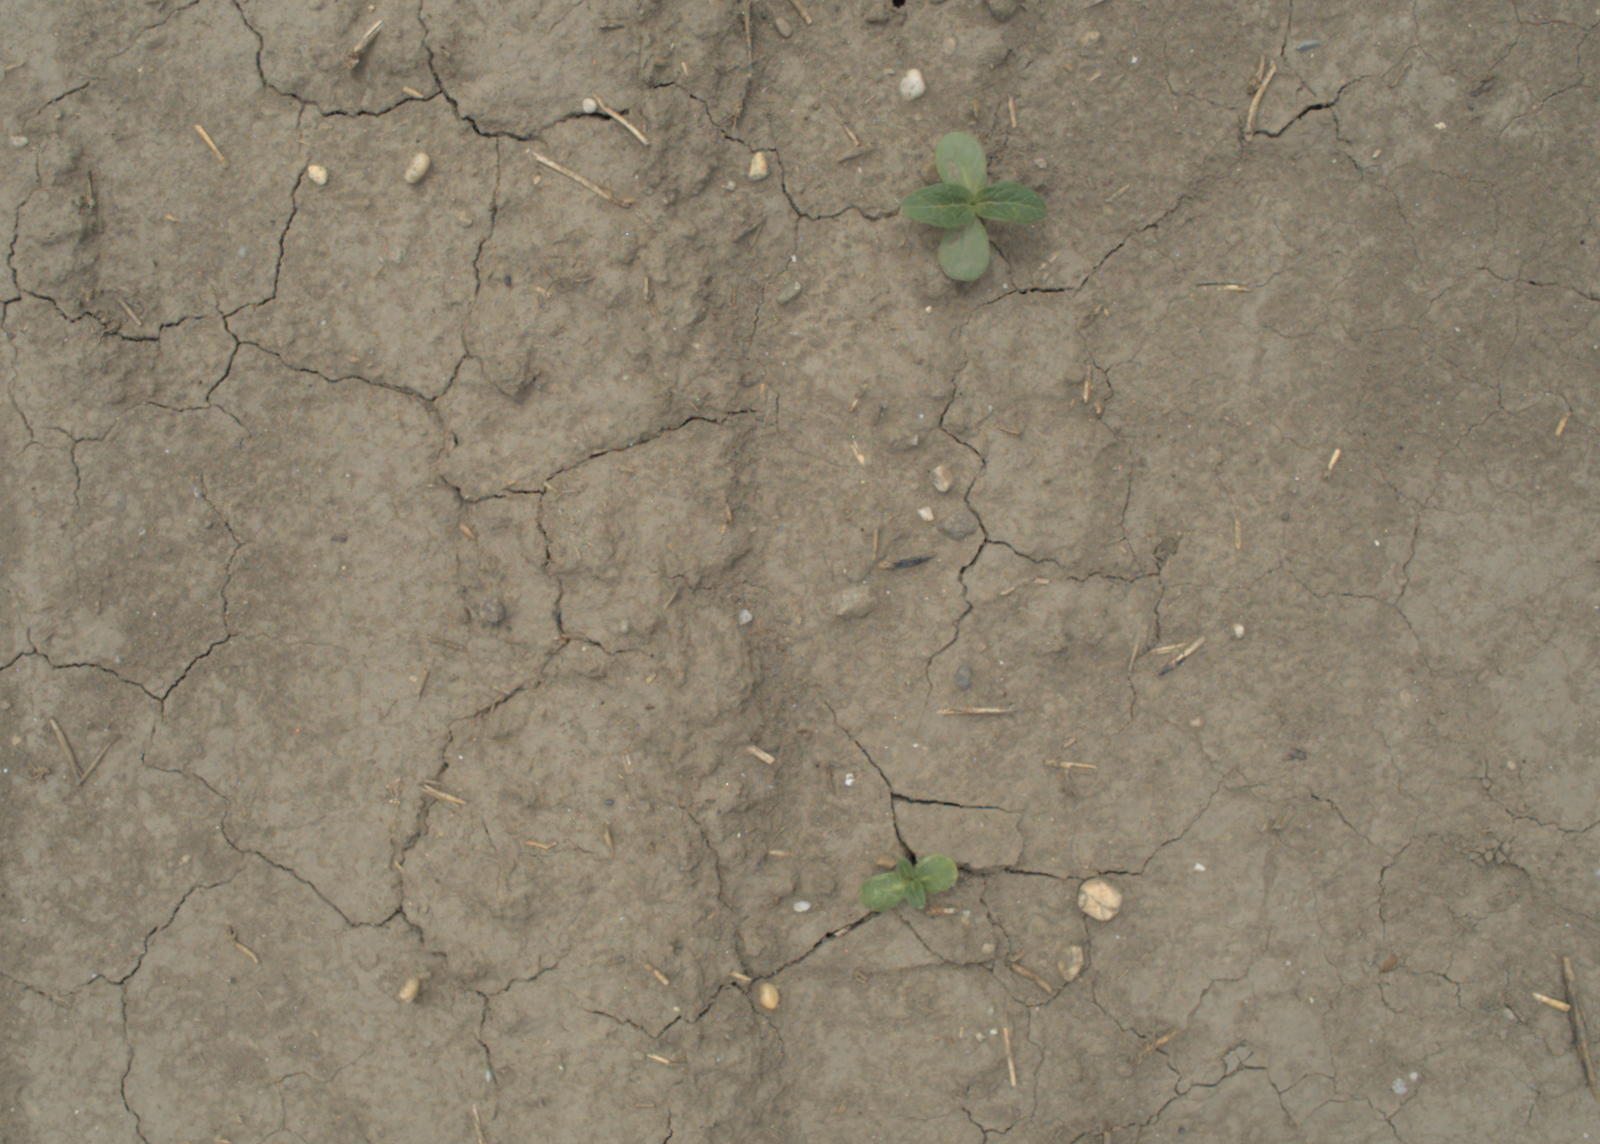
Capture date: 05.07.2021 13:05:38
Weather: cloudy
Wind: medium
Seeding date: 08.06.2021
Plant canopy height (mm): 961